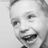
Emotion: happy